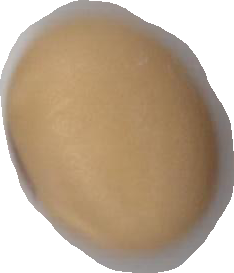
Variety: Anjasmoro